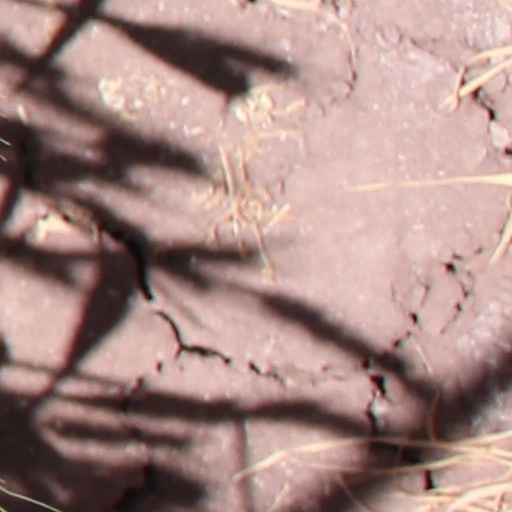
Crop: wheat